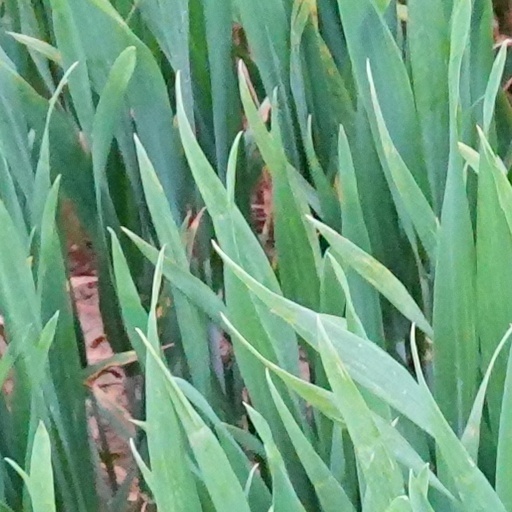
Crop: wheat